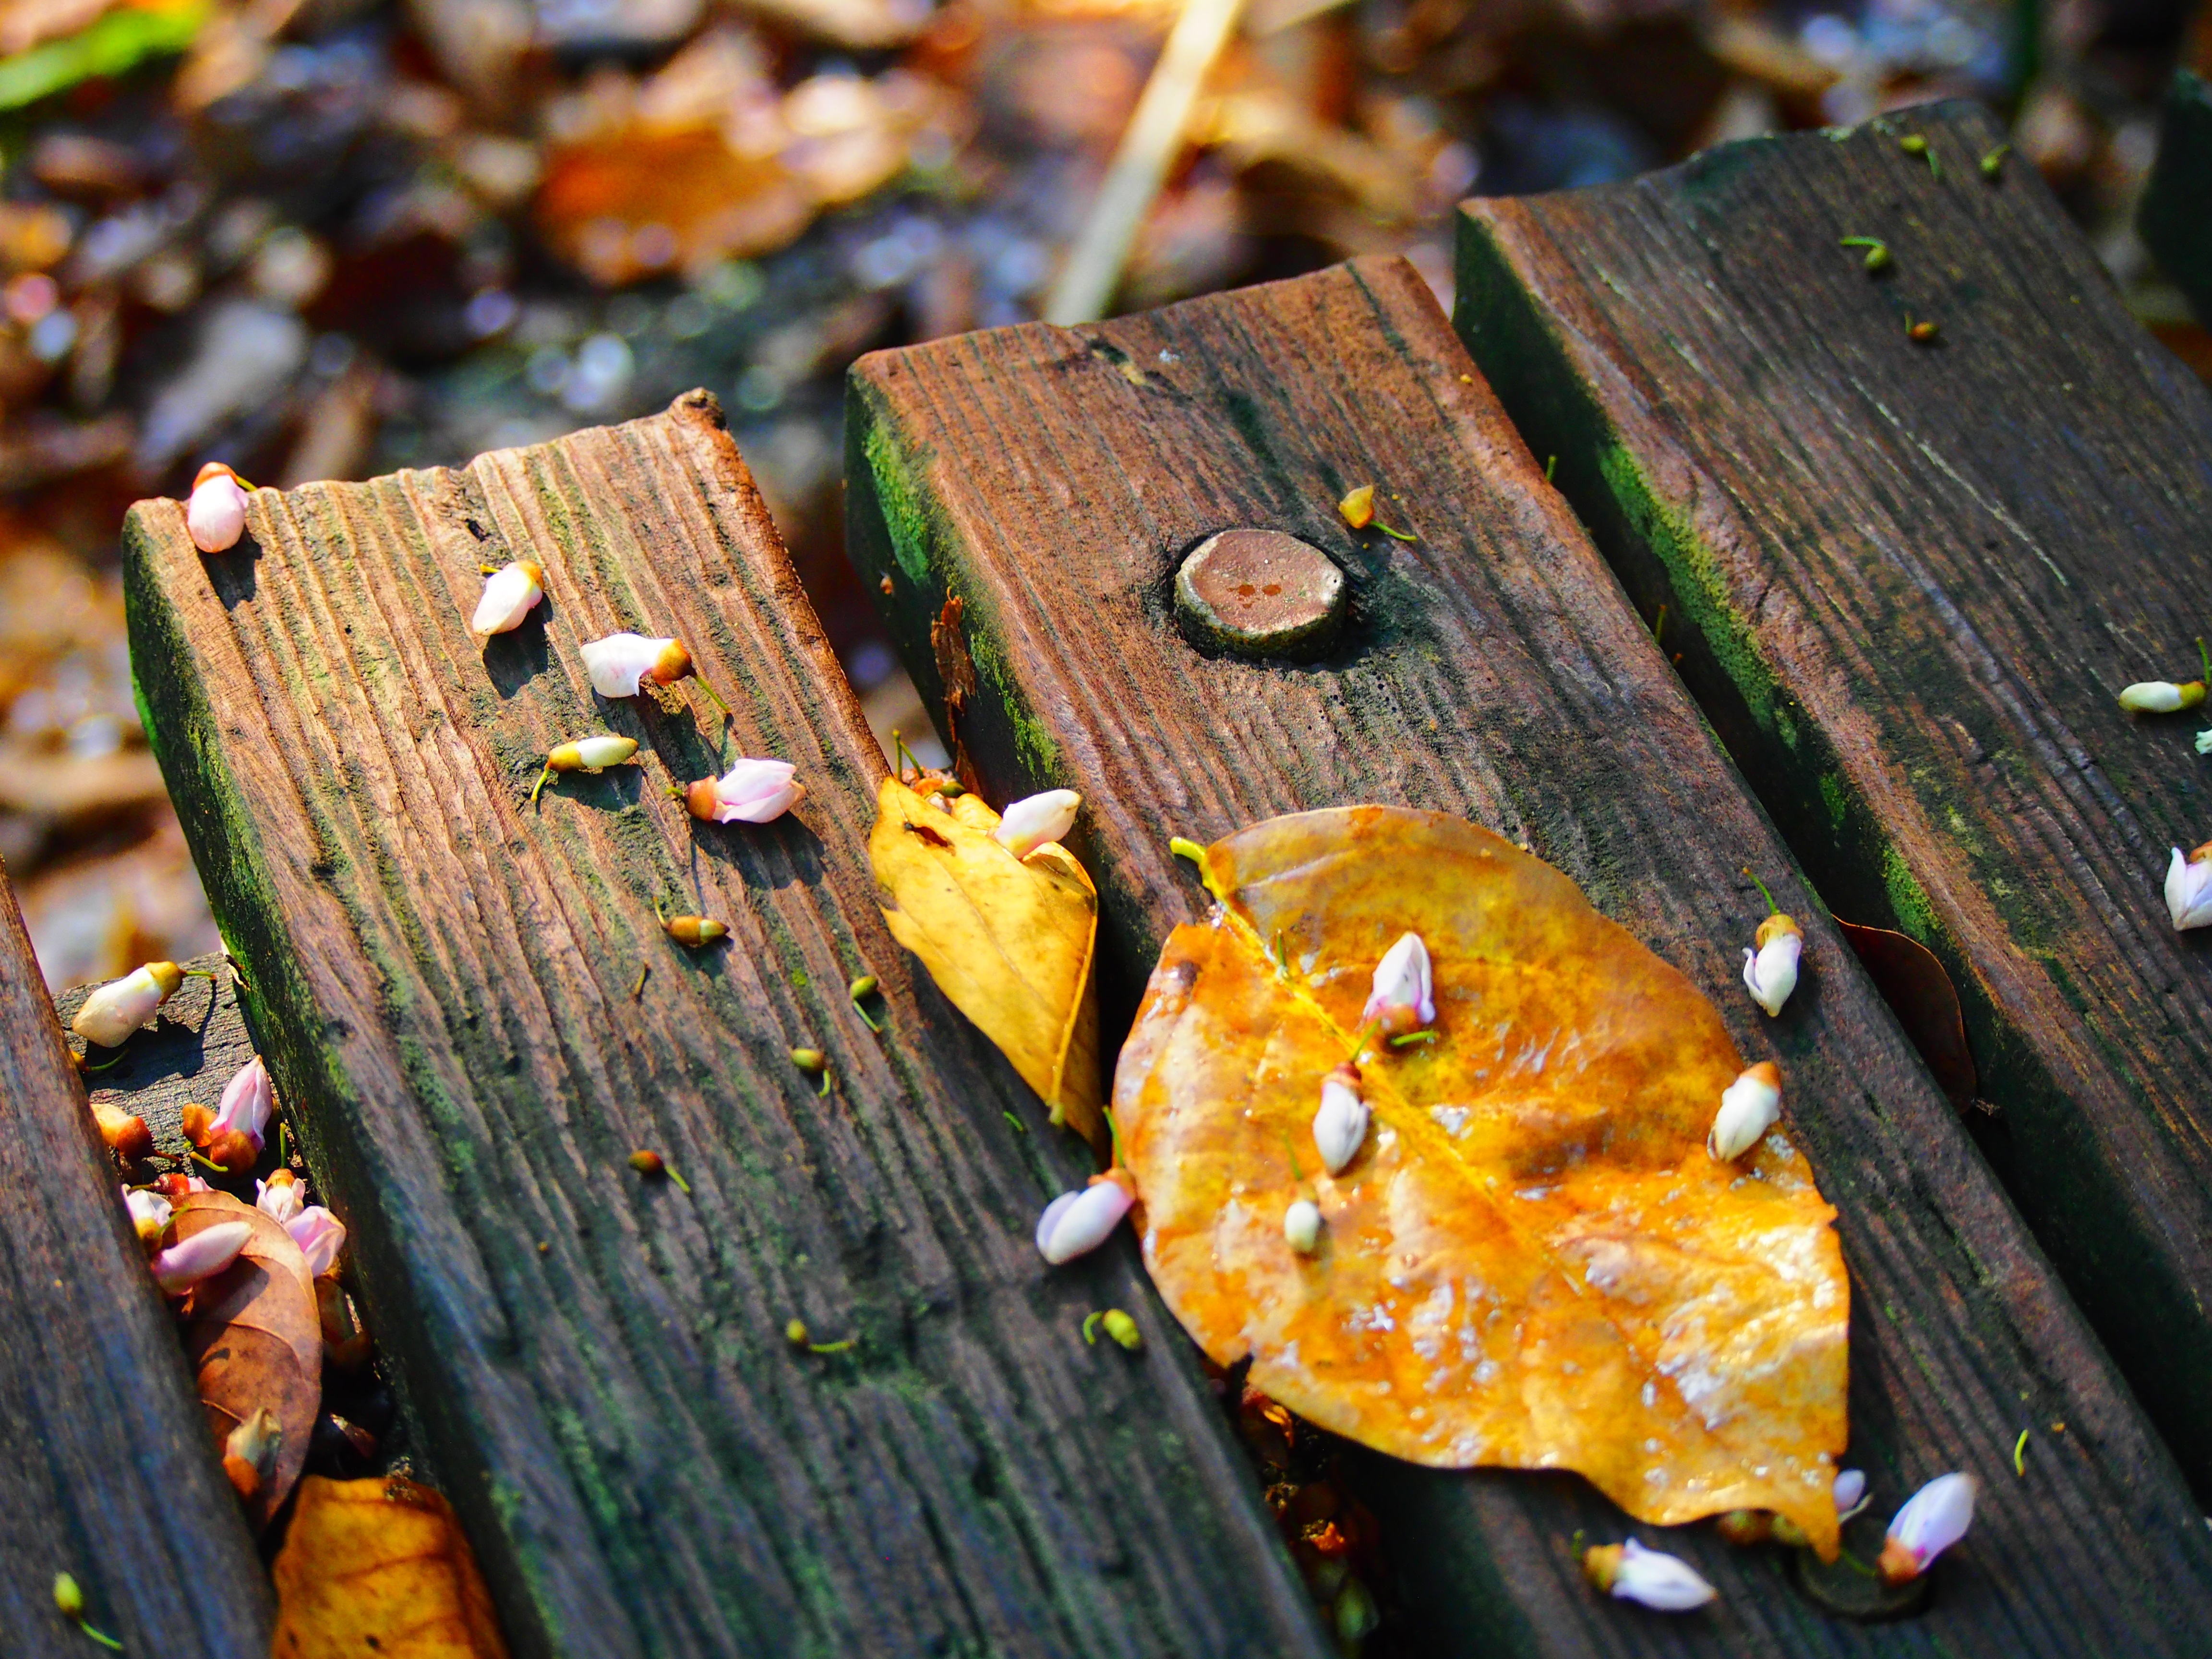
tree, nature, plant, wood, ground, photography, leaf, flower, photo, produce, color, autumn, yellow, season, close up, leaves, fallen, macro photography